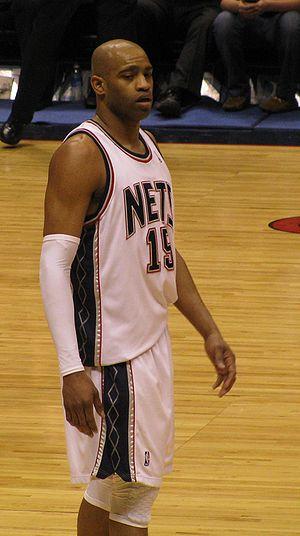
Cette page présente la liste des meilleurs intercepteurs en NBA en carrière en saison régulière.
Vincent Carter dit Vince Carter, est un ancien joueur de basket-ball américain qui a joué 22 saisons dans la National Basketball Association. Il mesure 1,98 m et a principalement joué arrière, mais a parfois joué ailier plus tard dans sa carrière. Carter est le seul joueur de l’histoire de la NBA à avoir joué 22 saisons, et le seul joueur à jouer durant quatre décennies différentes. Il est considéré par un grand nombre de fan de NBA comme le meilleur dunker de l'histoire notamment et surtout grâce au Slam Dunk Contest de 2000.
Les Nets de Brooklyn sont une franchise de basket-ball de la National Basketball Association. L'équipe est basée dans l'arrondissement de Brooklyn à New York. Les Nets concourent au sein de la NBA en tant que membre de la Division Atlantique de la Conférence Est. L’équipe joue ses matchs à domicile au Barclays Center. Il s’agit de l’une des deux équipes de la NBA situées à New York, l’autre étant les Knicks de New York.